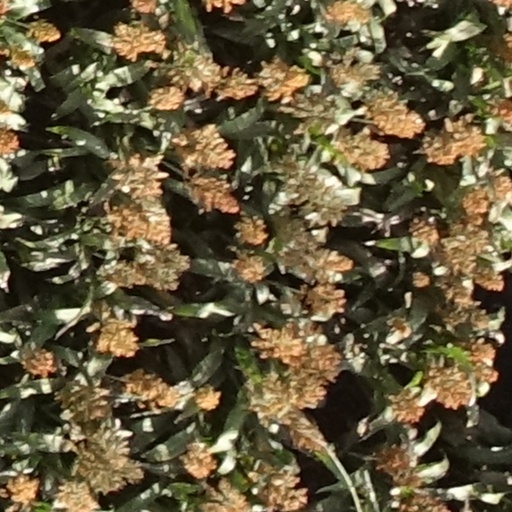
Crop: sorghum